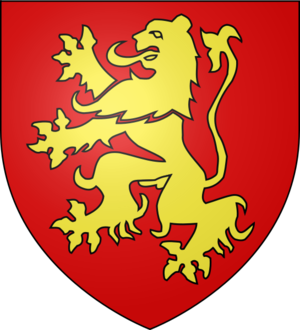
Oisy-le-Verger est une commune française située dans le département du Pas-de-Calais en région Hauts-de-France.
Jean de Montmirail, appelé aussi Jean ou Jehan de Montmirel est un chevalier français, seigneur de Montmirail.
Cette page présente les armoiries des familles nobles et notables originaires de Champagne, ou qui ont possédé des fiefs en Champagne.
La Maison de Montmirail est une famille féodale du Moyen Âge, originaire du village de Montmirail, dans le comté de Champagne, et était vassale des comtes de Champagne.